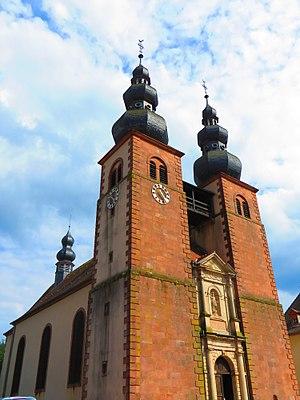
St Quirin eglise
Saint-Quirin est une commune française située dans le département de la Moselle, en région Grand Est.